Aomori Prefecture

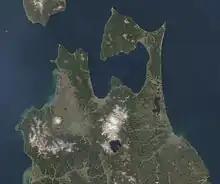
Aomori Prefecture and the surrounding area as seen from space

Aomori Prefecture is the northernmost prefecture in the Tōhoku region, lying on the northern end of the island of Honshu. It faces Hokkaido from across the Tsugaru Strait and it borders Akita and Iwate in the south. The prefecture is flanked by the Pacific Ocean to the east and the Sea of Japan to the west with the Tsugaru Strait linking those bodies of water to the north of the prefecture. The islets of Kyūroku-jima in the Sea of Japan are the prefecture's westernmost point. Oma, at the northwestern tip of the axe-shaped Shimokita Peninsula, is the northernmost point of Honshu. The Shimokita and Tsugaru Peninsulas enclose Mutsu Bay. Between those peninsulas lies the smaller Natsudomari Peninsula, the northern end of the Ōu Mountains. The three peninsulas are prominently visible in the prefecture's symbol, a stylized map.